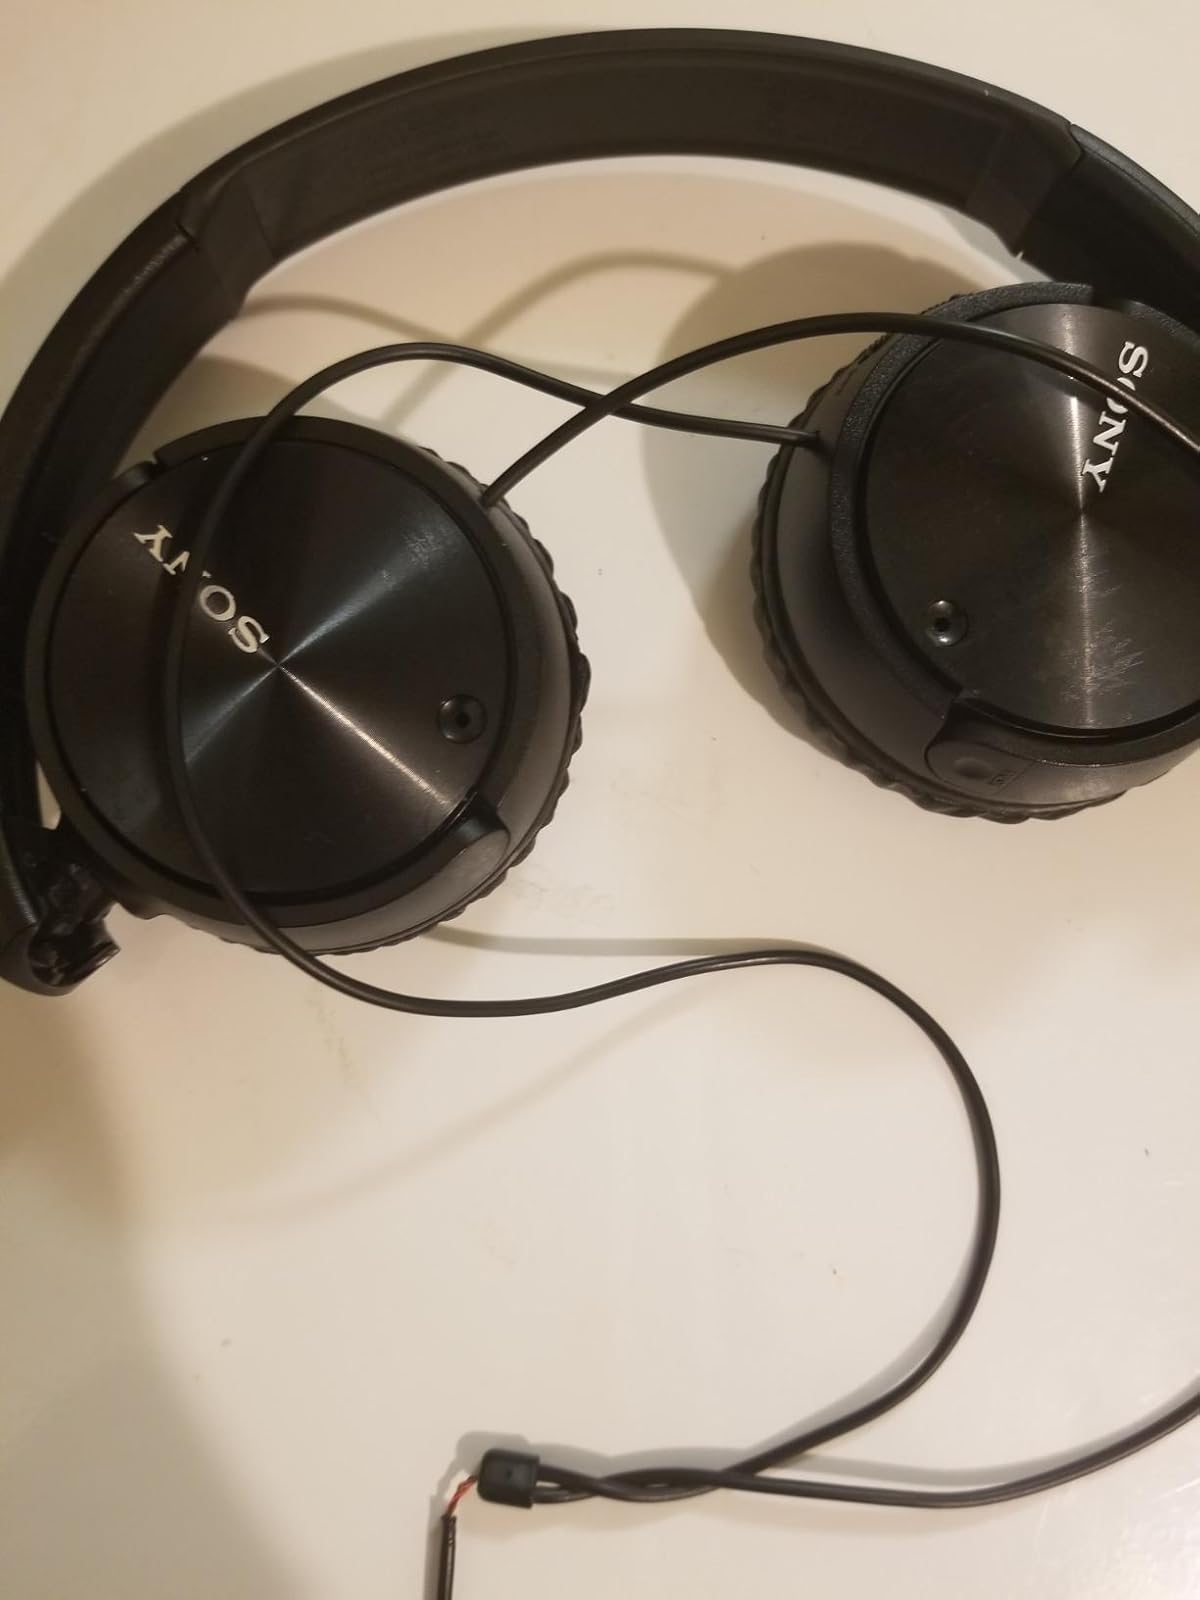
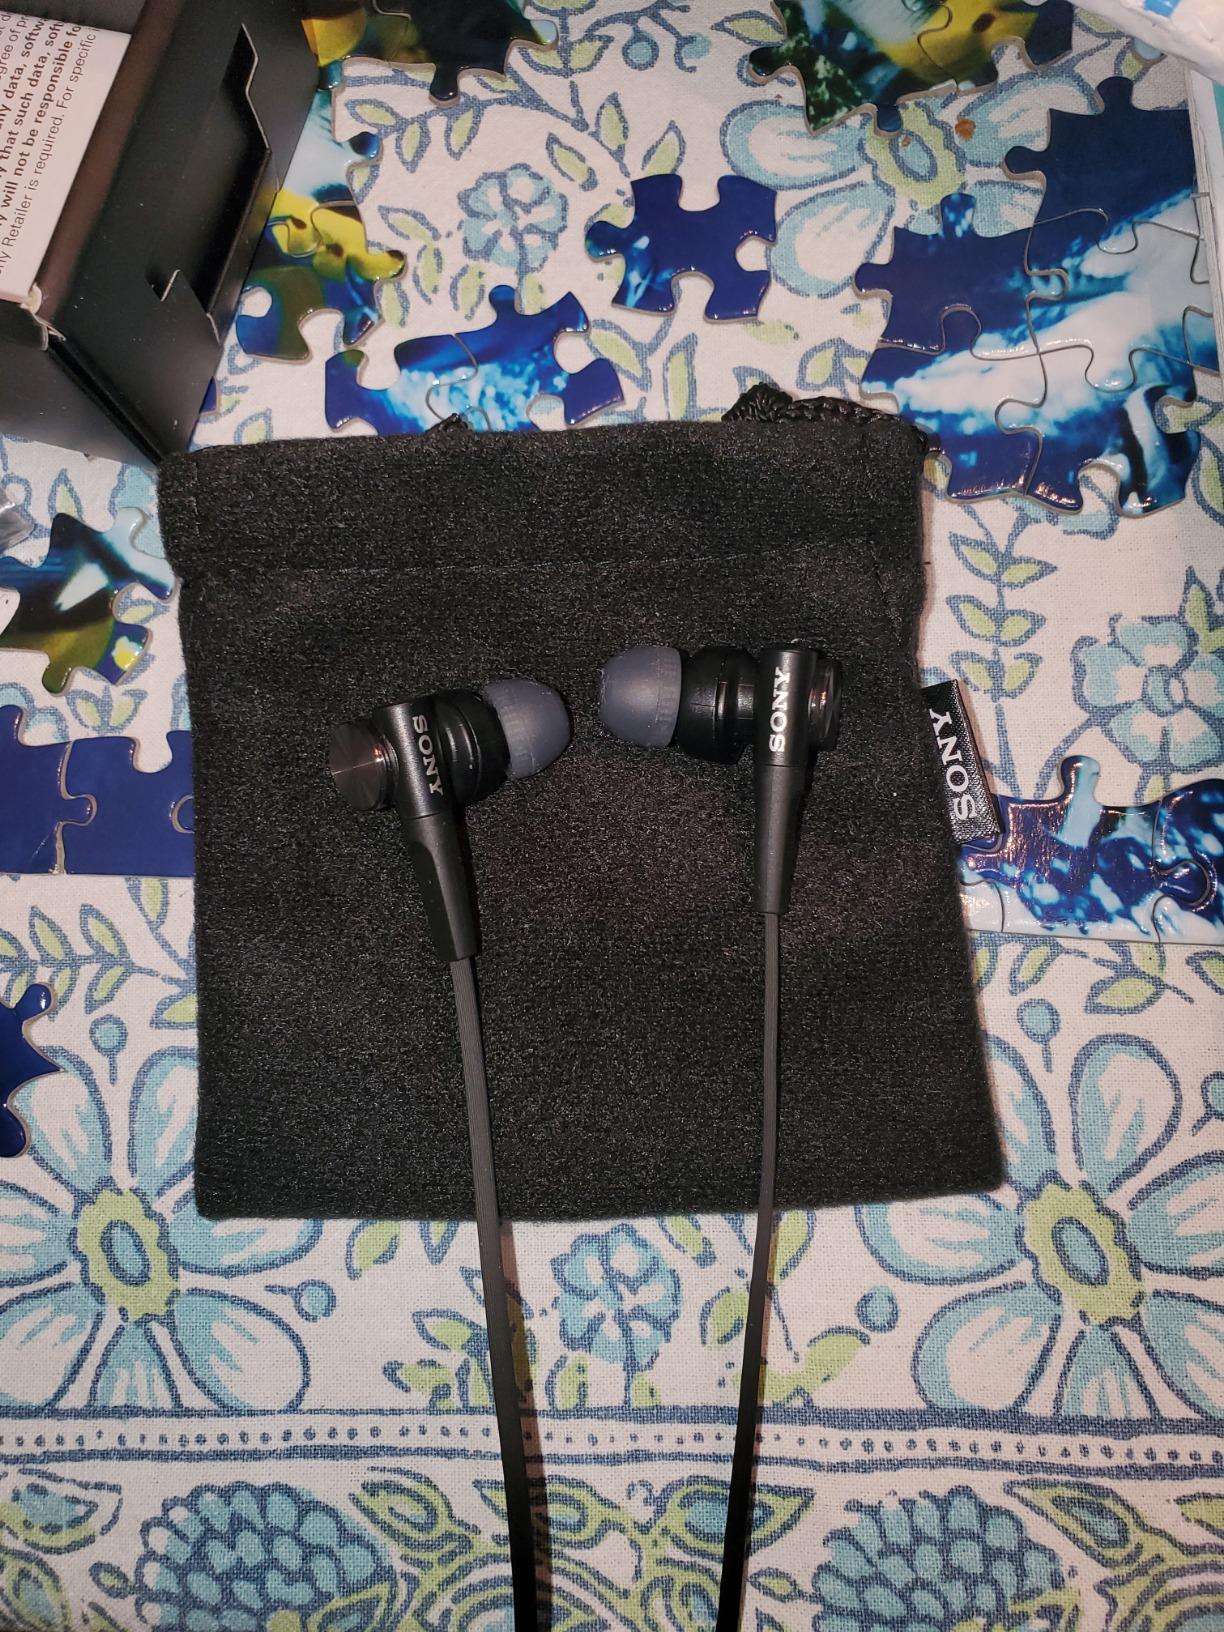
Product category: headphones
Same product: no